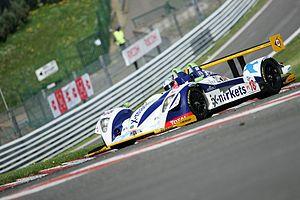
Rollcentre Racing est une écurie de sport automobile britannique. Martin Short est le propriétaire de l'écurie.
La Pescarolo 01 est une barquette de course construite par Pescarolo jusqu'en 2013 et par OnRoak Automotive depuis 2013 pour prendre la suite de la Pescarolo C60, répondant aux règlements des catégories Le Mans Prototype LMP1 et LMP2 pour être engagé en Le Mans Series, American Le Mans Series et aux 24 Heures du Mans. En 2012, à la suite d'un partenariat entre OAK Racing et Morgan, la voiture est rebaptisée « Morgan LMP2 ».